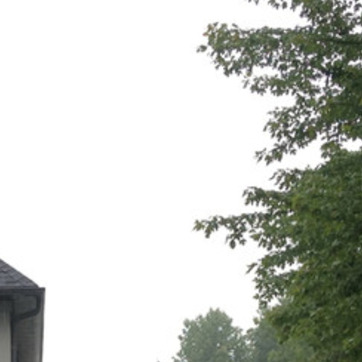
Material: sky